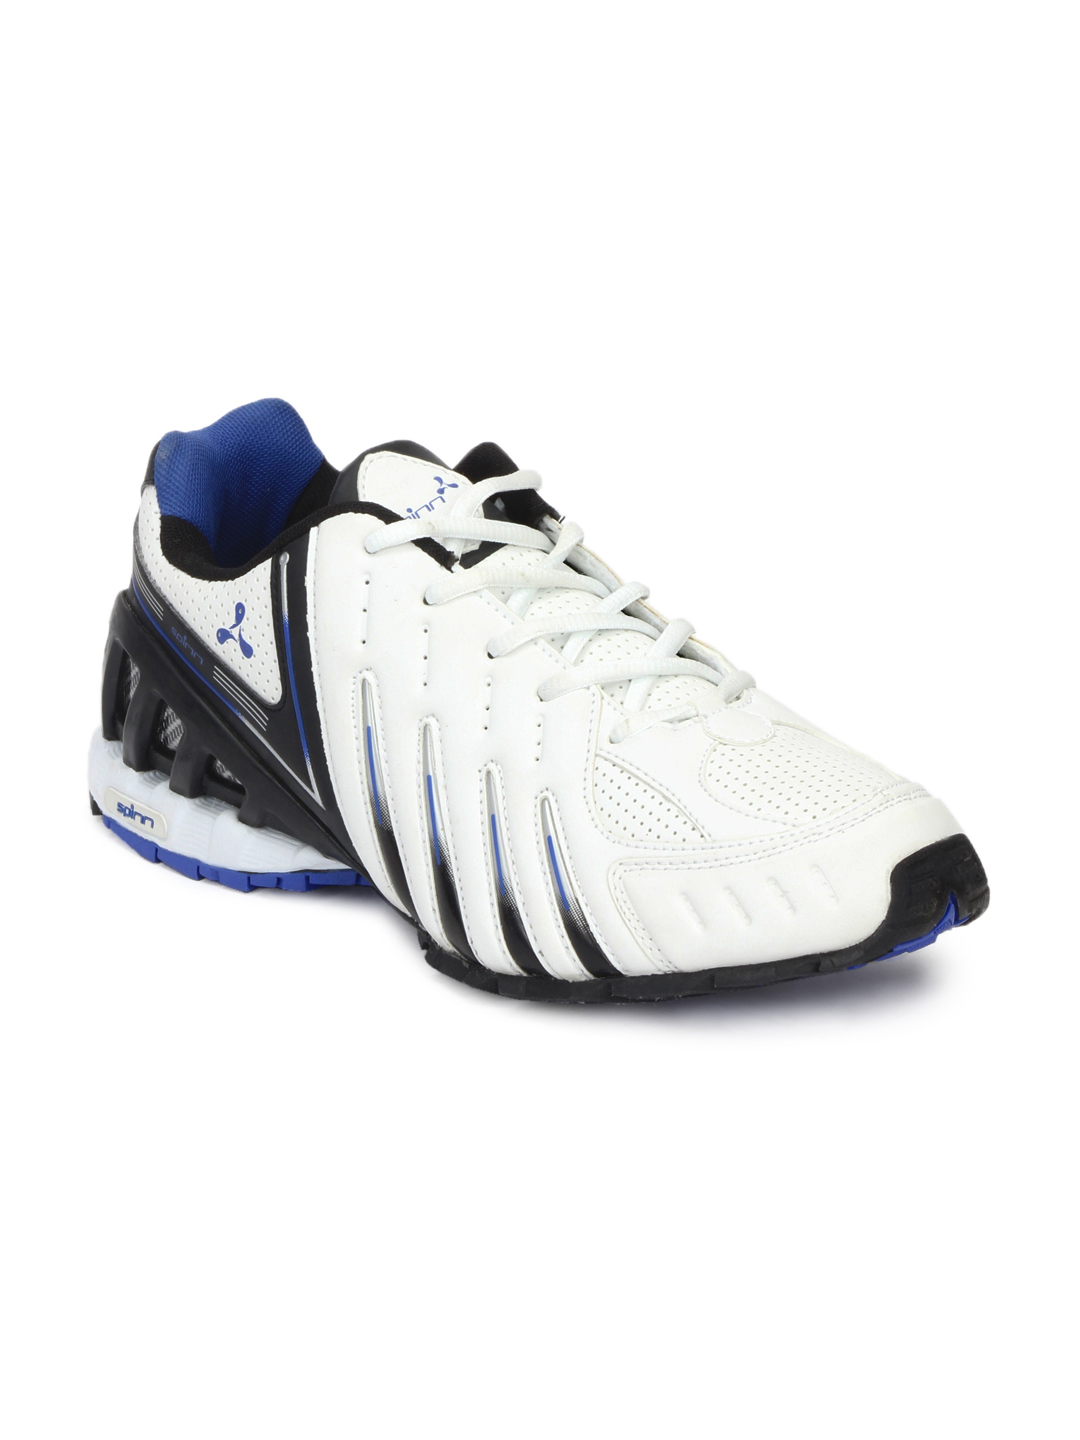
Spinn Men Viking White Shoes
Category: Footwear / Shoes / Casual Shoes
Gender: Men
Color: White
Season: Spring 2013
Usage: Casual